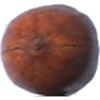
Label: nut_pecan